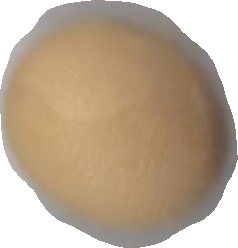
Variety: Dega